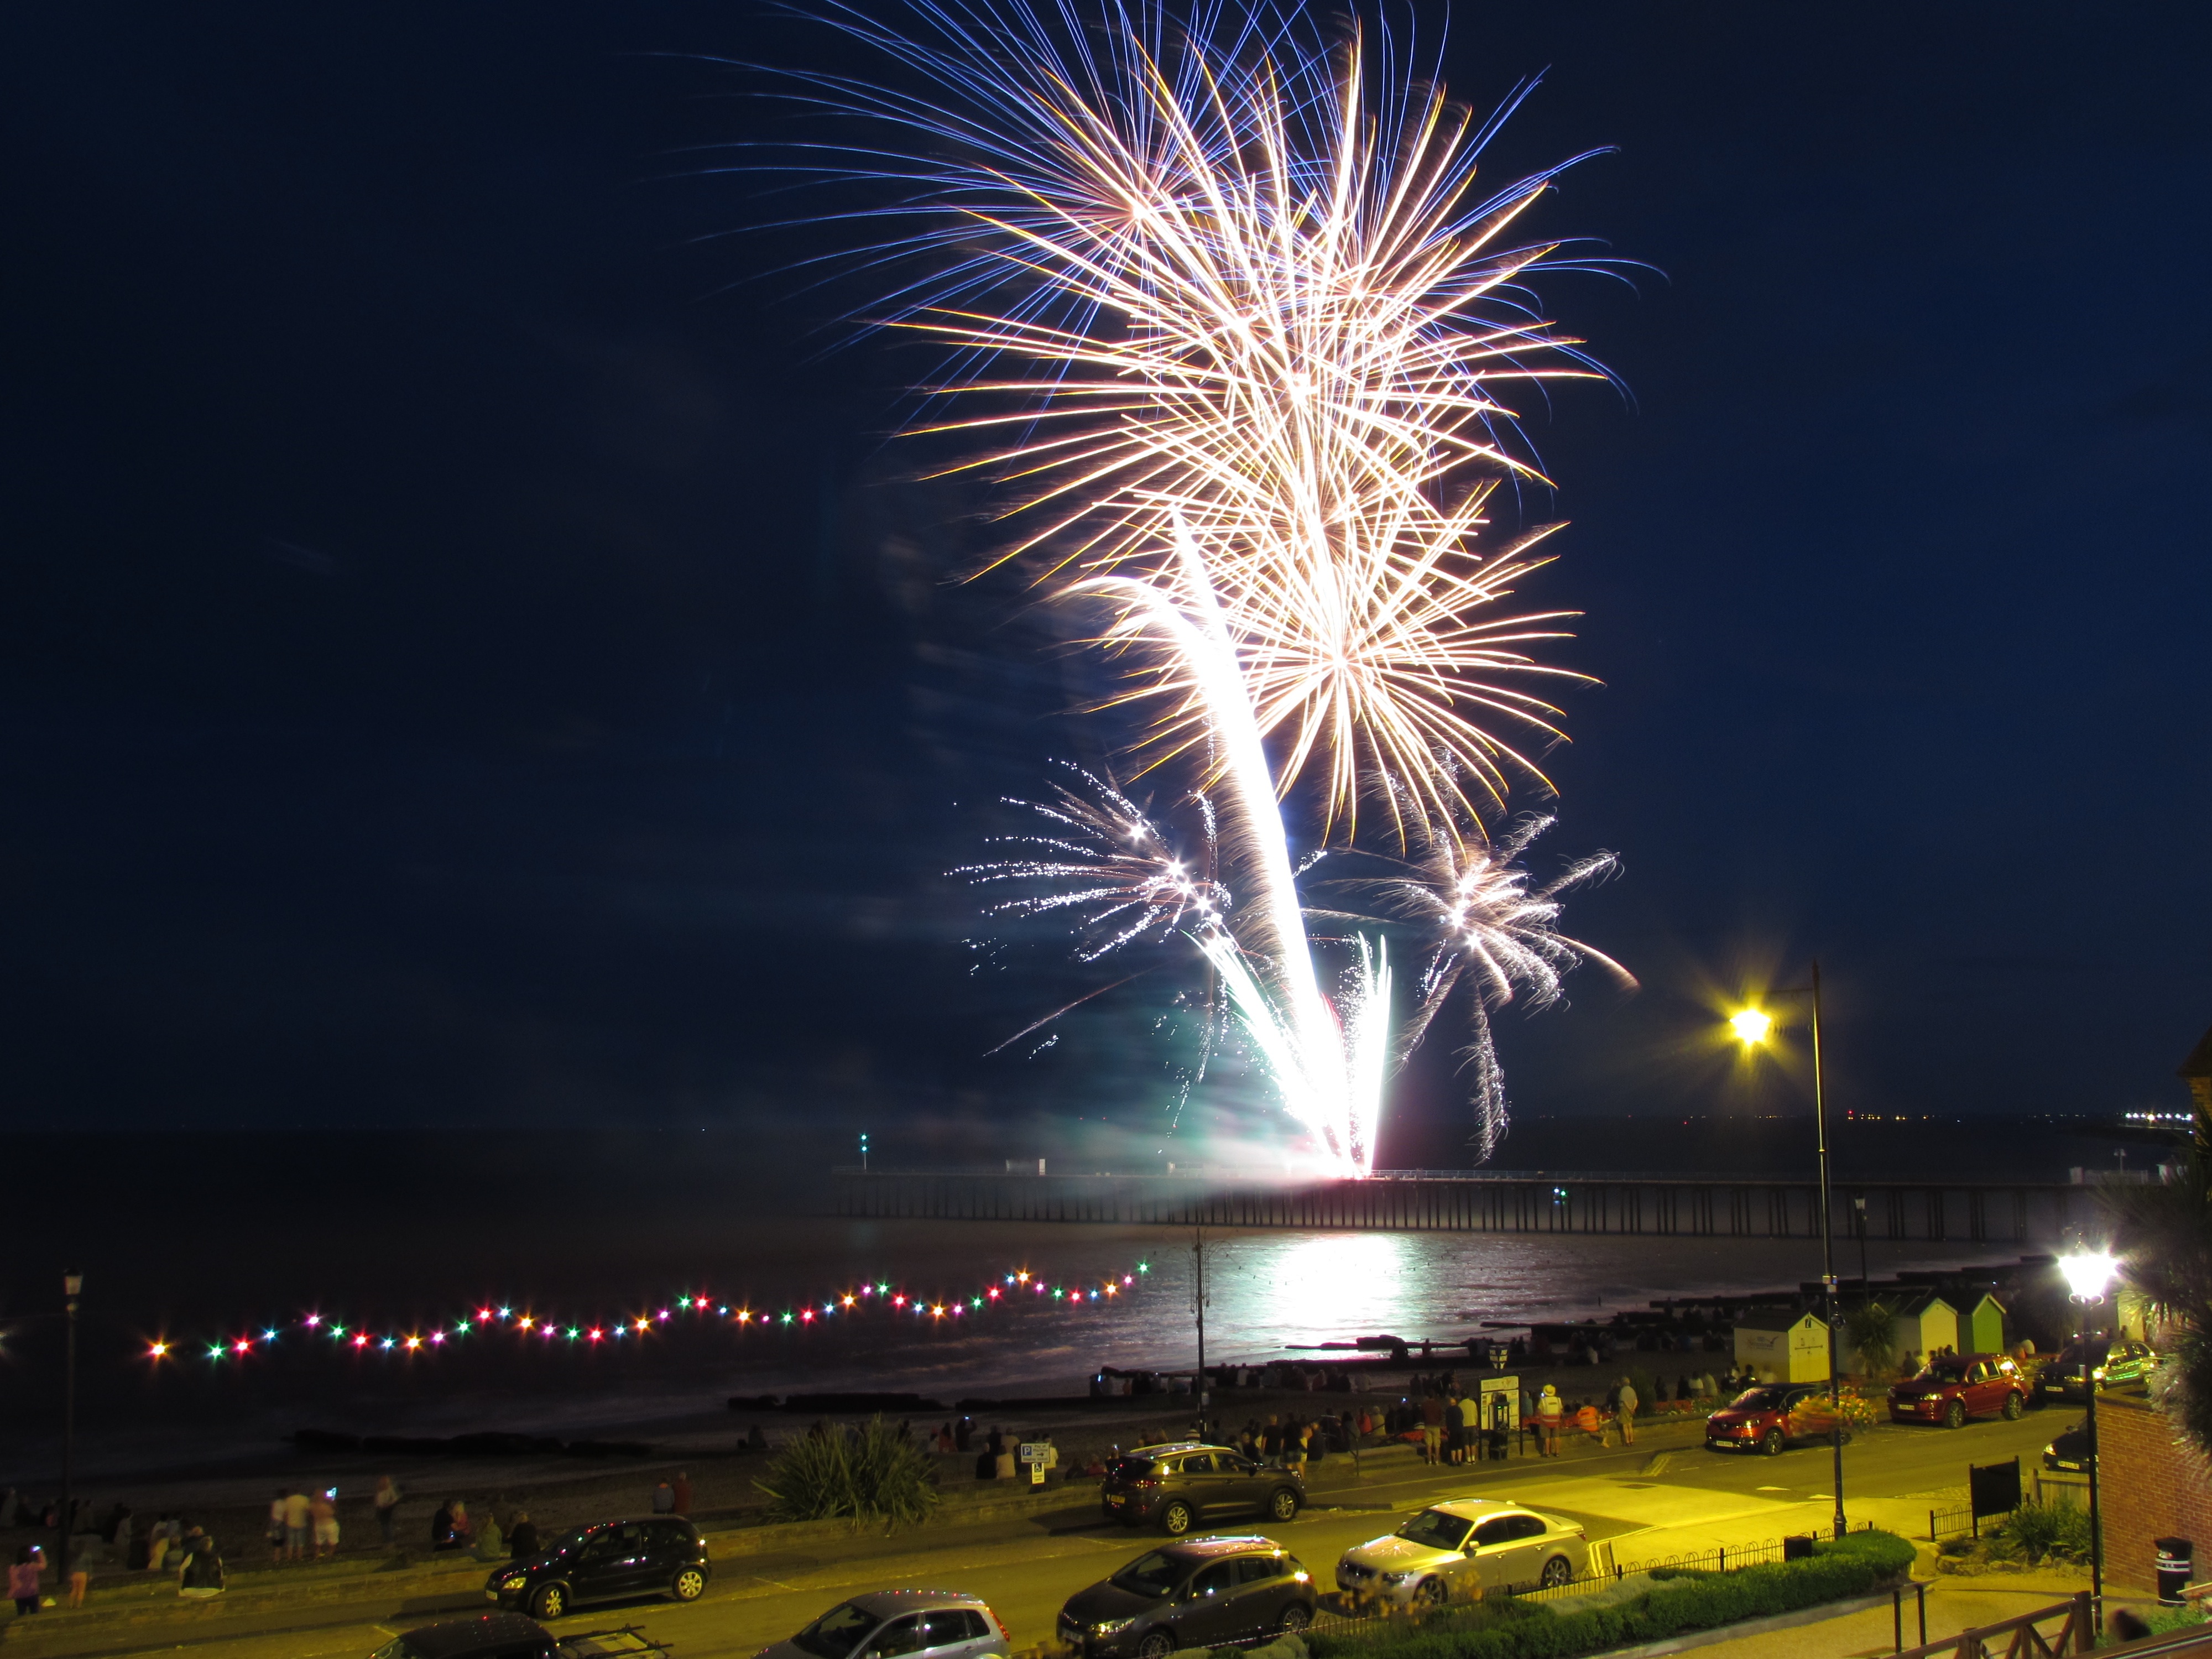
night, recreation, fireworks, event, outdoor recreation